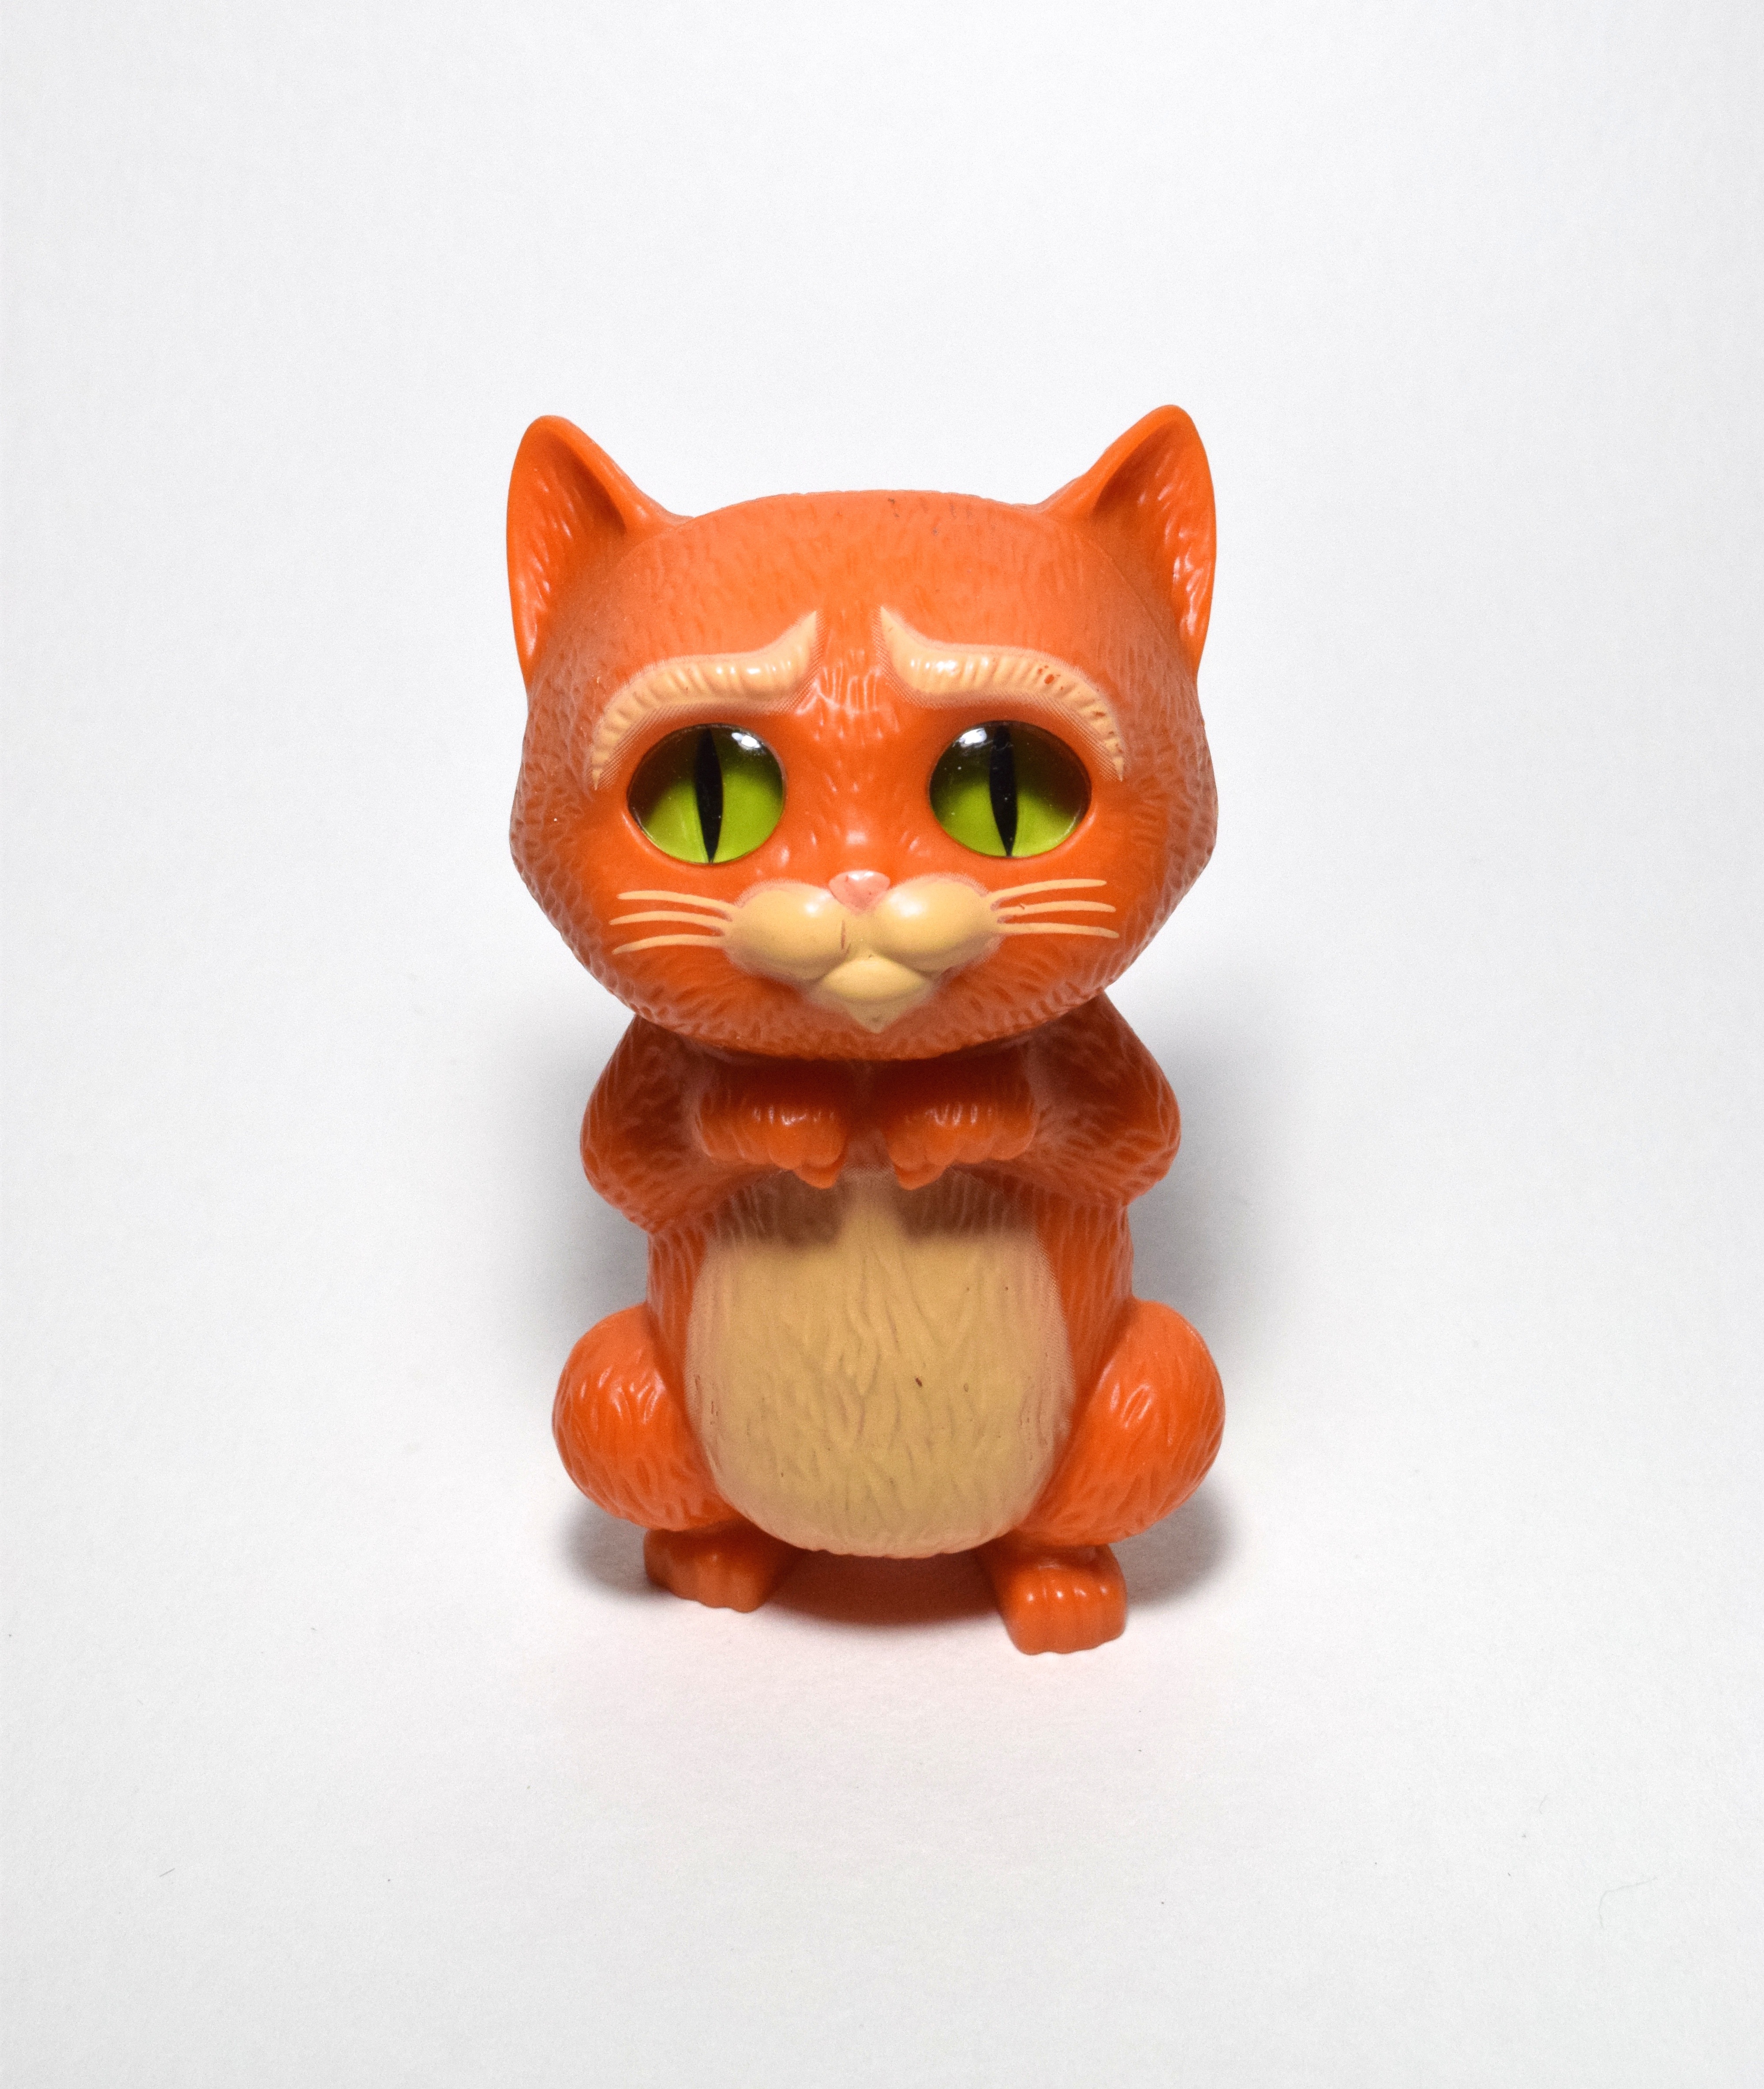
animal, orange, kitten, cat, toy, figurine, character, cartoon, stuffed toy